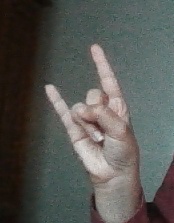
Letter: la